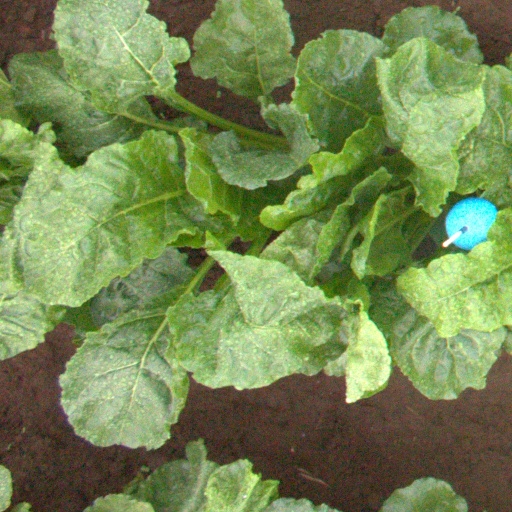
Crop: sugar beet